Divorce (2023 film)

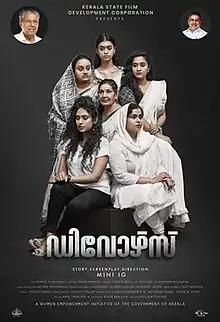
Film poster

Divorce is a 2023 Indian Malayalam-language film written and directed by Mini IG which is about the process of Divorce deconstructing dynamics of families through social, psychological and economic aspects starring Chandhunadh, Santhosh Keezhattoor, P. Sreekumar, Fara Shibla etc. It is one of the first Malayalam movie selected by Government of Kerala for funding through Kerala State Film Development Corporation for uplifting works of women directors. It is declared tax free by Govt. of Kerala. The movie got censor certificate in 2020 and was previewed in Kalabhavan theatre in 2021.